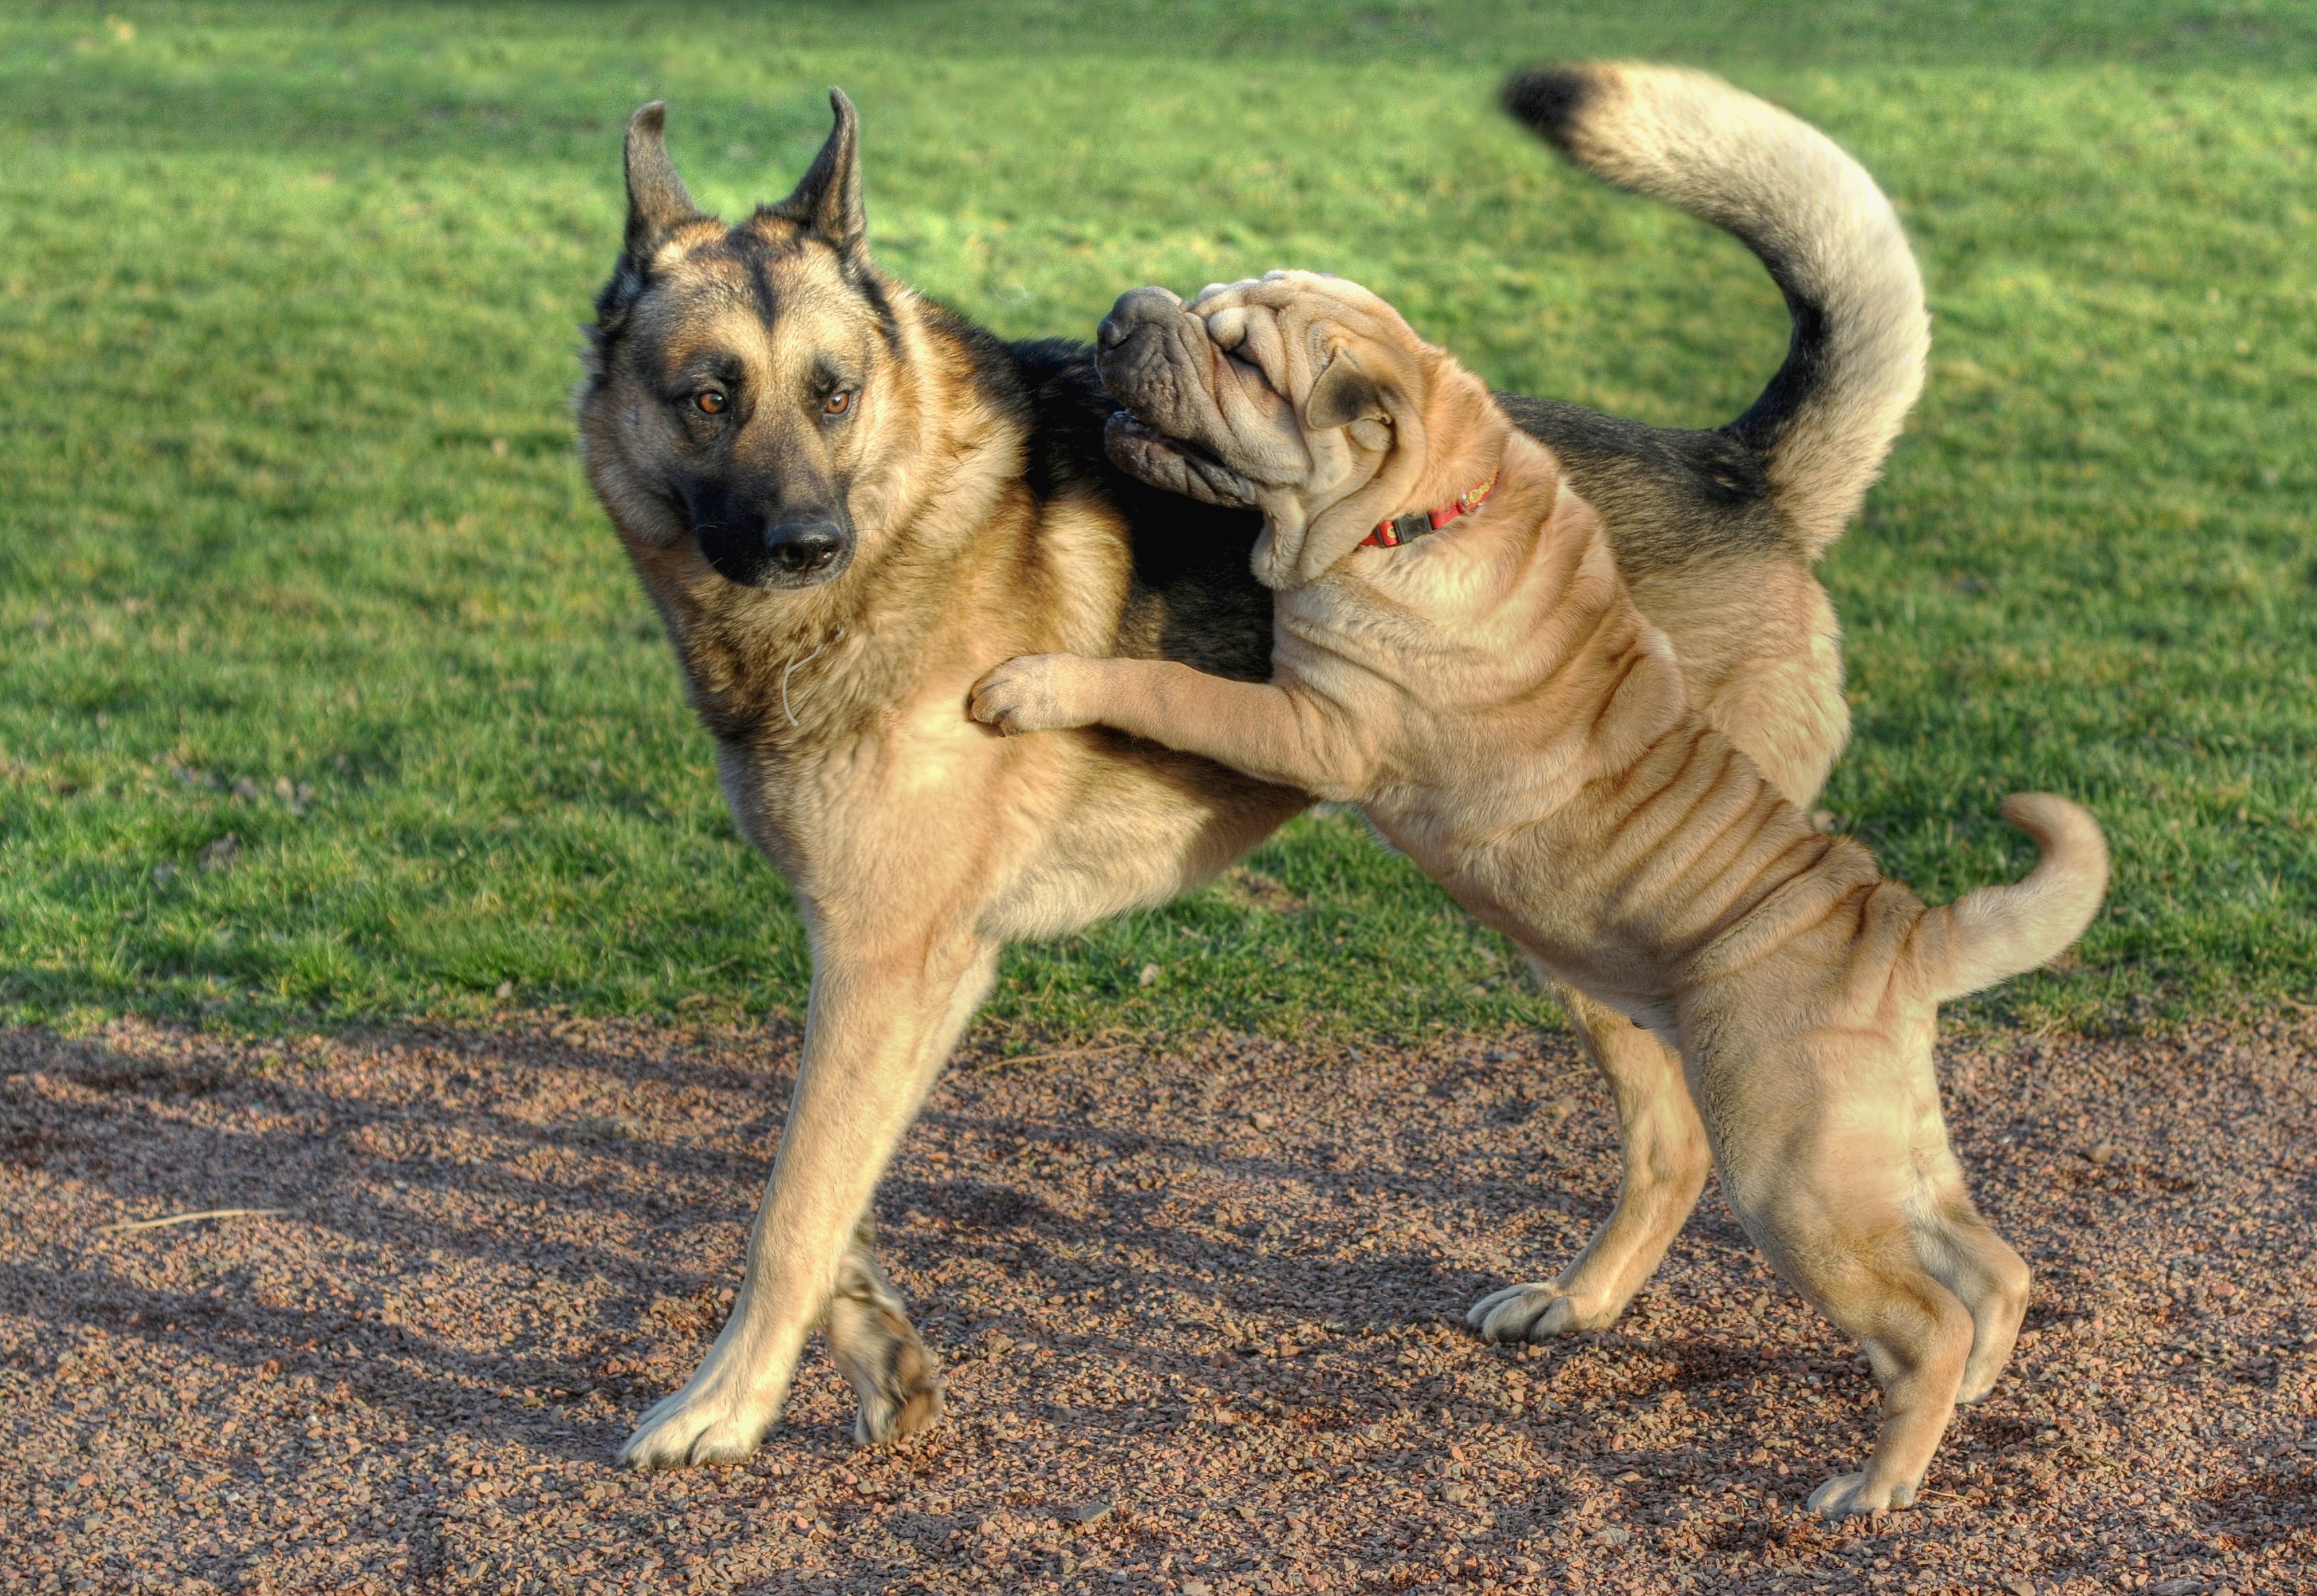
dog, mammal, german shepherd, vertebrate, dog breed, korean jindo dog, street dog, dog like mammal, saarloos wolfdog, wolfdog, czechoslovakian wolfdog, dog breed group, dog crossbreeds, german shepherd dog, sharpei, animal play